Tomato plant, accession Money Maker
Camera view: horizontal (90 deg, fisheye); turntable rotation: 30 degrees
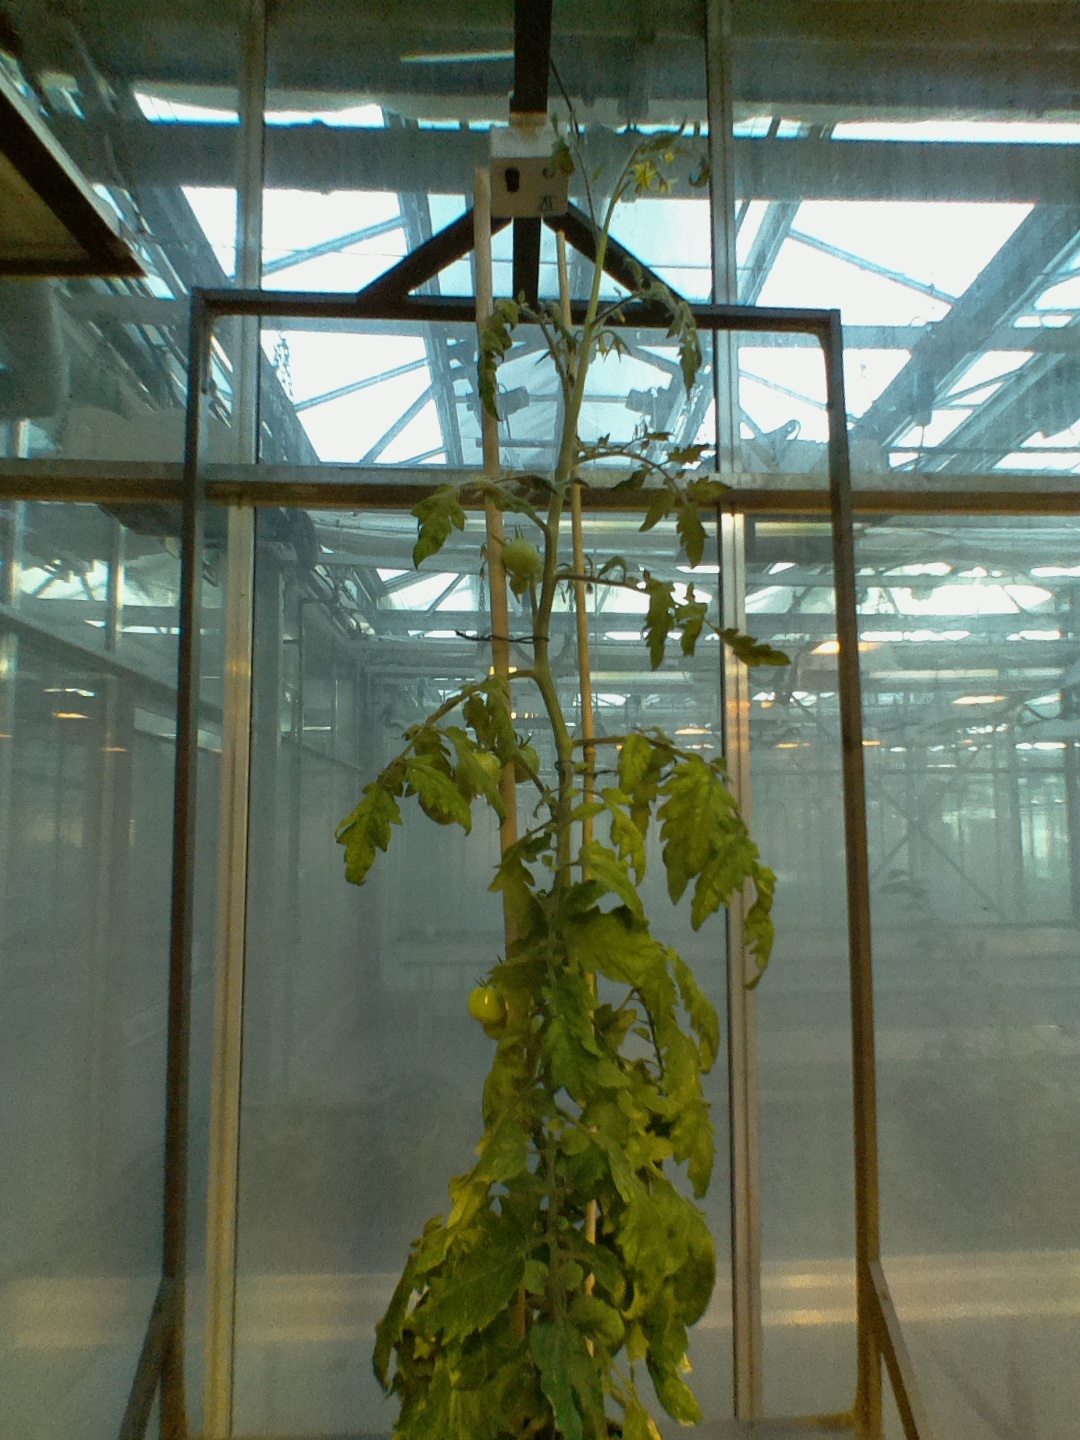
BBCH growth stage 74: 40%-50% of final fruit size